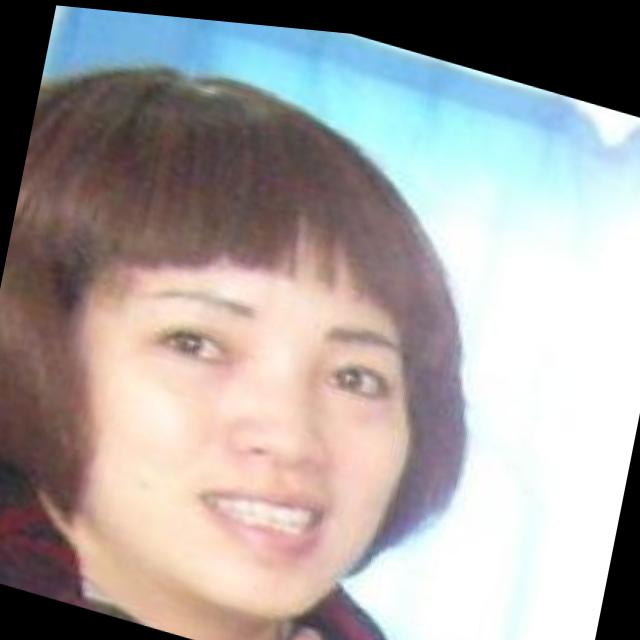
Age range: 45-64